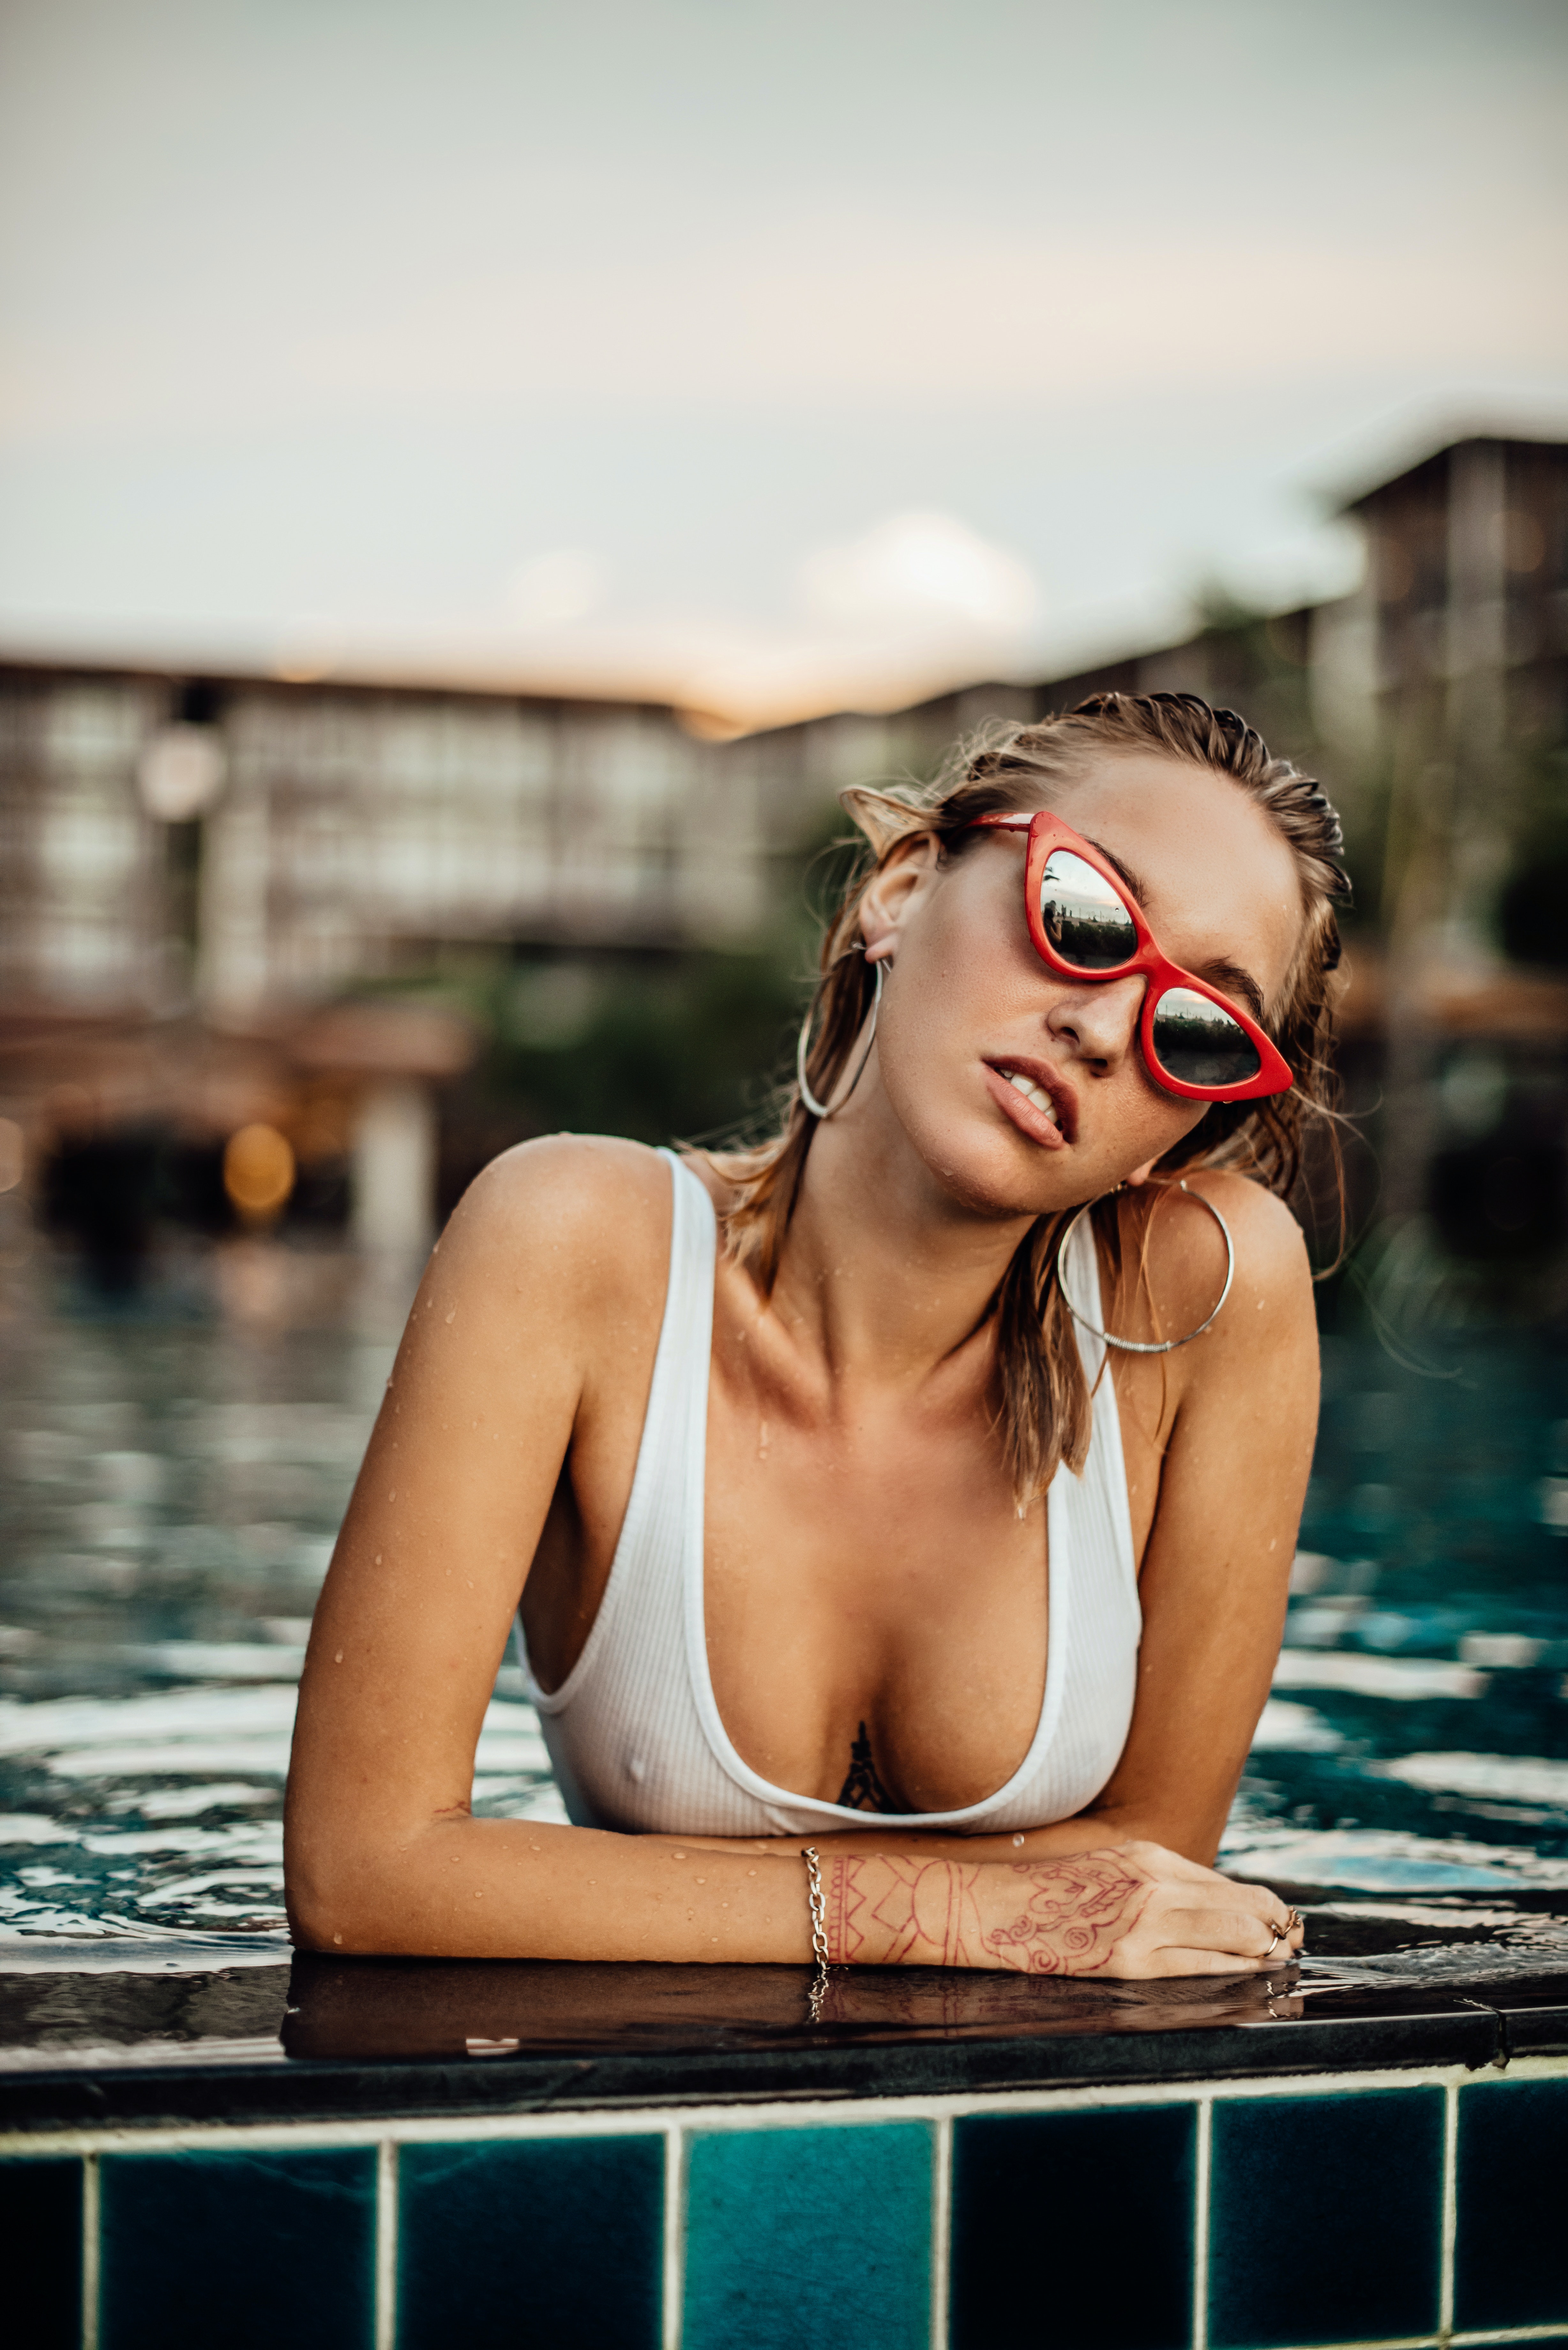
woman, water, glasses, vision care, shoulder, arm, sunglasses, swimming pool, goggles, eyewear, flash photography, neck, happy, sunlight, cool, sky, leisure, street fashion, black hair, audio equipment, summer, recreation, human leg, fun, personal protective equipment, reflection, jewellery, blond, sitting, brown hair, lake, fashion accessory, portrait photography, bikini, vacation, tourism, grass, photo shoot, sea